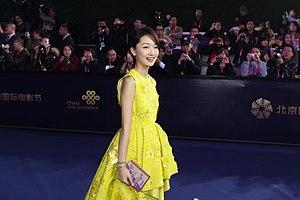
Zhou Dongyu est une actrice et modèle chinoise née le 31 janvier 1992.